Horace B. Cheney

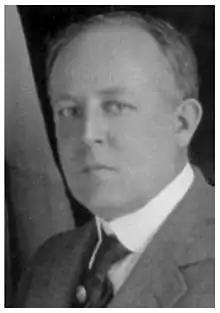
Horace B. Cheney, 1917

Horace Bushnell Cheney (May 19, 1868 – August 15, 1938) was an American administrator, who was general manager and vice-president of Cheney Brothers Silk Manufacturing Company, in the nowadays called Cheney Brothers Historic District.